Lord of the Flies (1990 film)

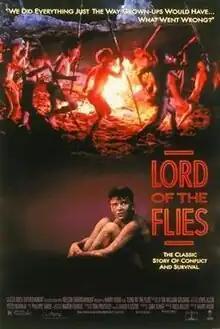
Theatrical release poster

Lord of the Flies is a 1990 American survival drama film directed by Harry Hook and starring Balthazar Getty, Chris Furrh, Danuel Pipoly, and James Badge Dale. It was produced by Lewis M. Allen and written by Jay Presson Allen under the pseudonym "Sara Schiff", based on the 1954 book "Lord of the Flies", by William Golding. It is the second film adaptation of the book, after "Lord of the Flies" (1963).